Spanish architecture

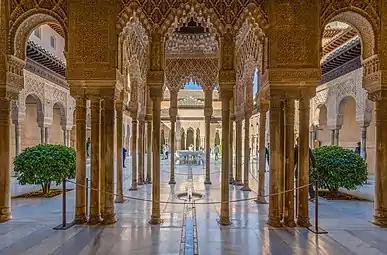
The Court of the Lions (Patio de los Leones) within the Alhambra in Granada, Spain. This 14th-century courtyard is a masterpiece of Nasrid architecture, famous for its intricate fountain supported by twelve marble lions and its harmonious blend of Islamic art and architecture.

Ludic architecture is represented by such buildings as the theatres of Mérida, Sagunto, Cádiz, Cartagena, and Tarraco, amphitheaters in Mérida, Italica, Tarraco or Segóbriga, and circuses in Mérida, Toledo, and many others.